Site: brandenburg
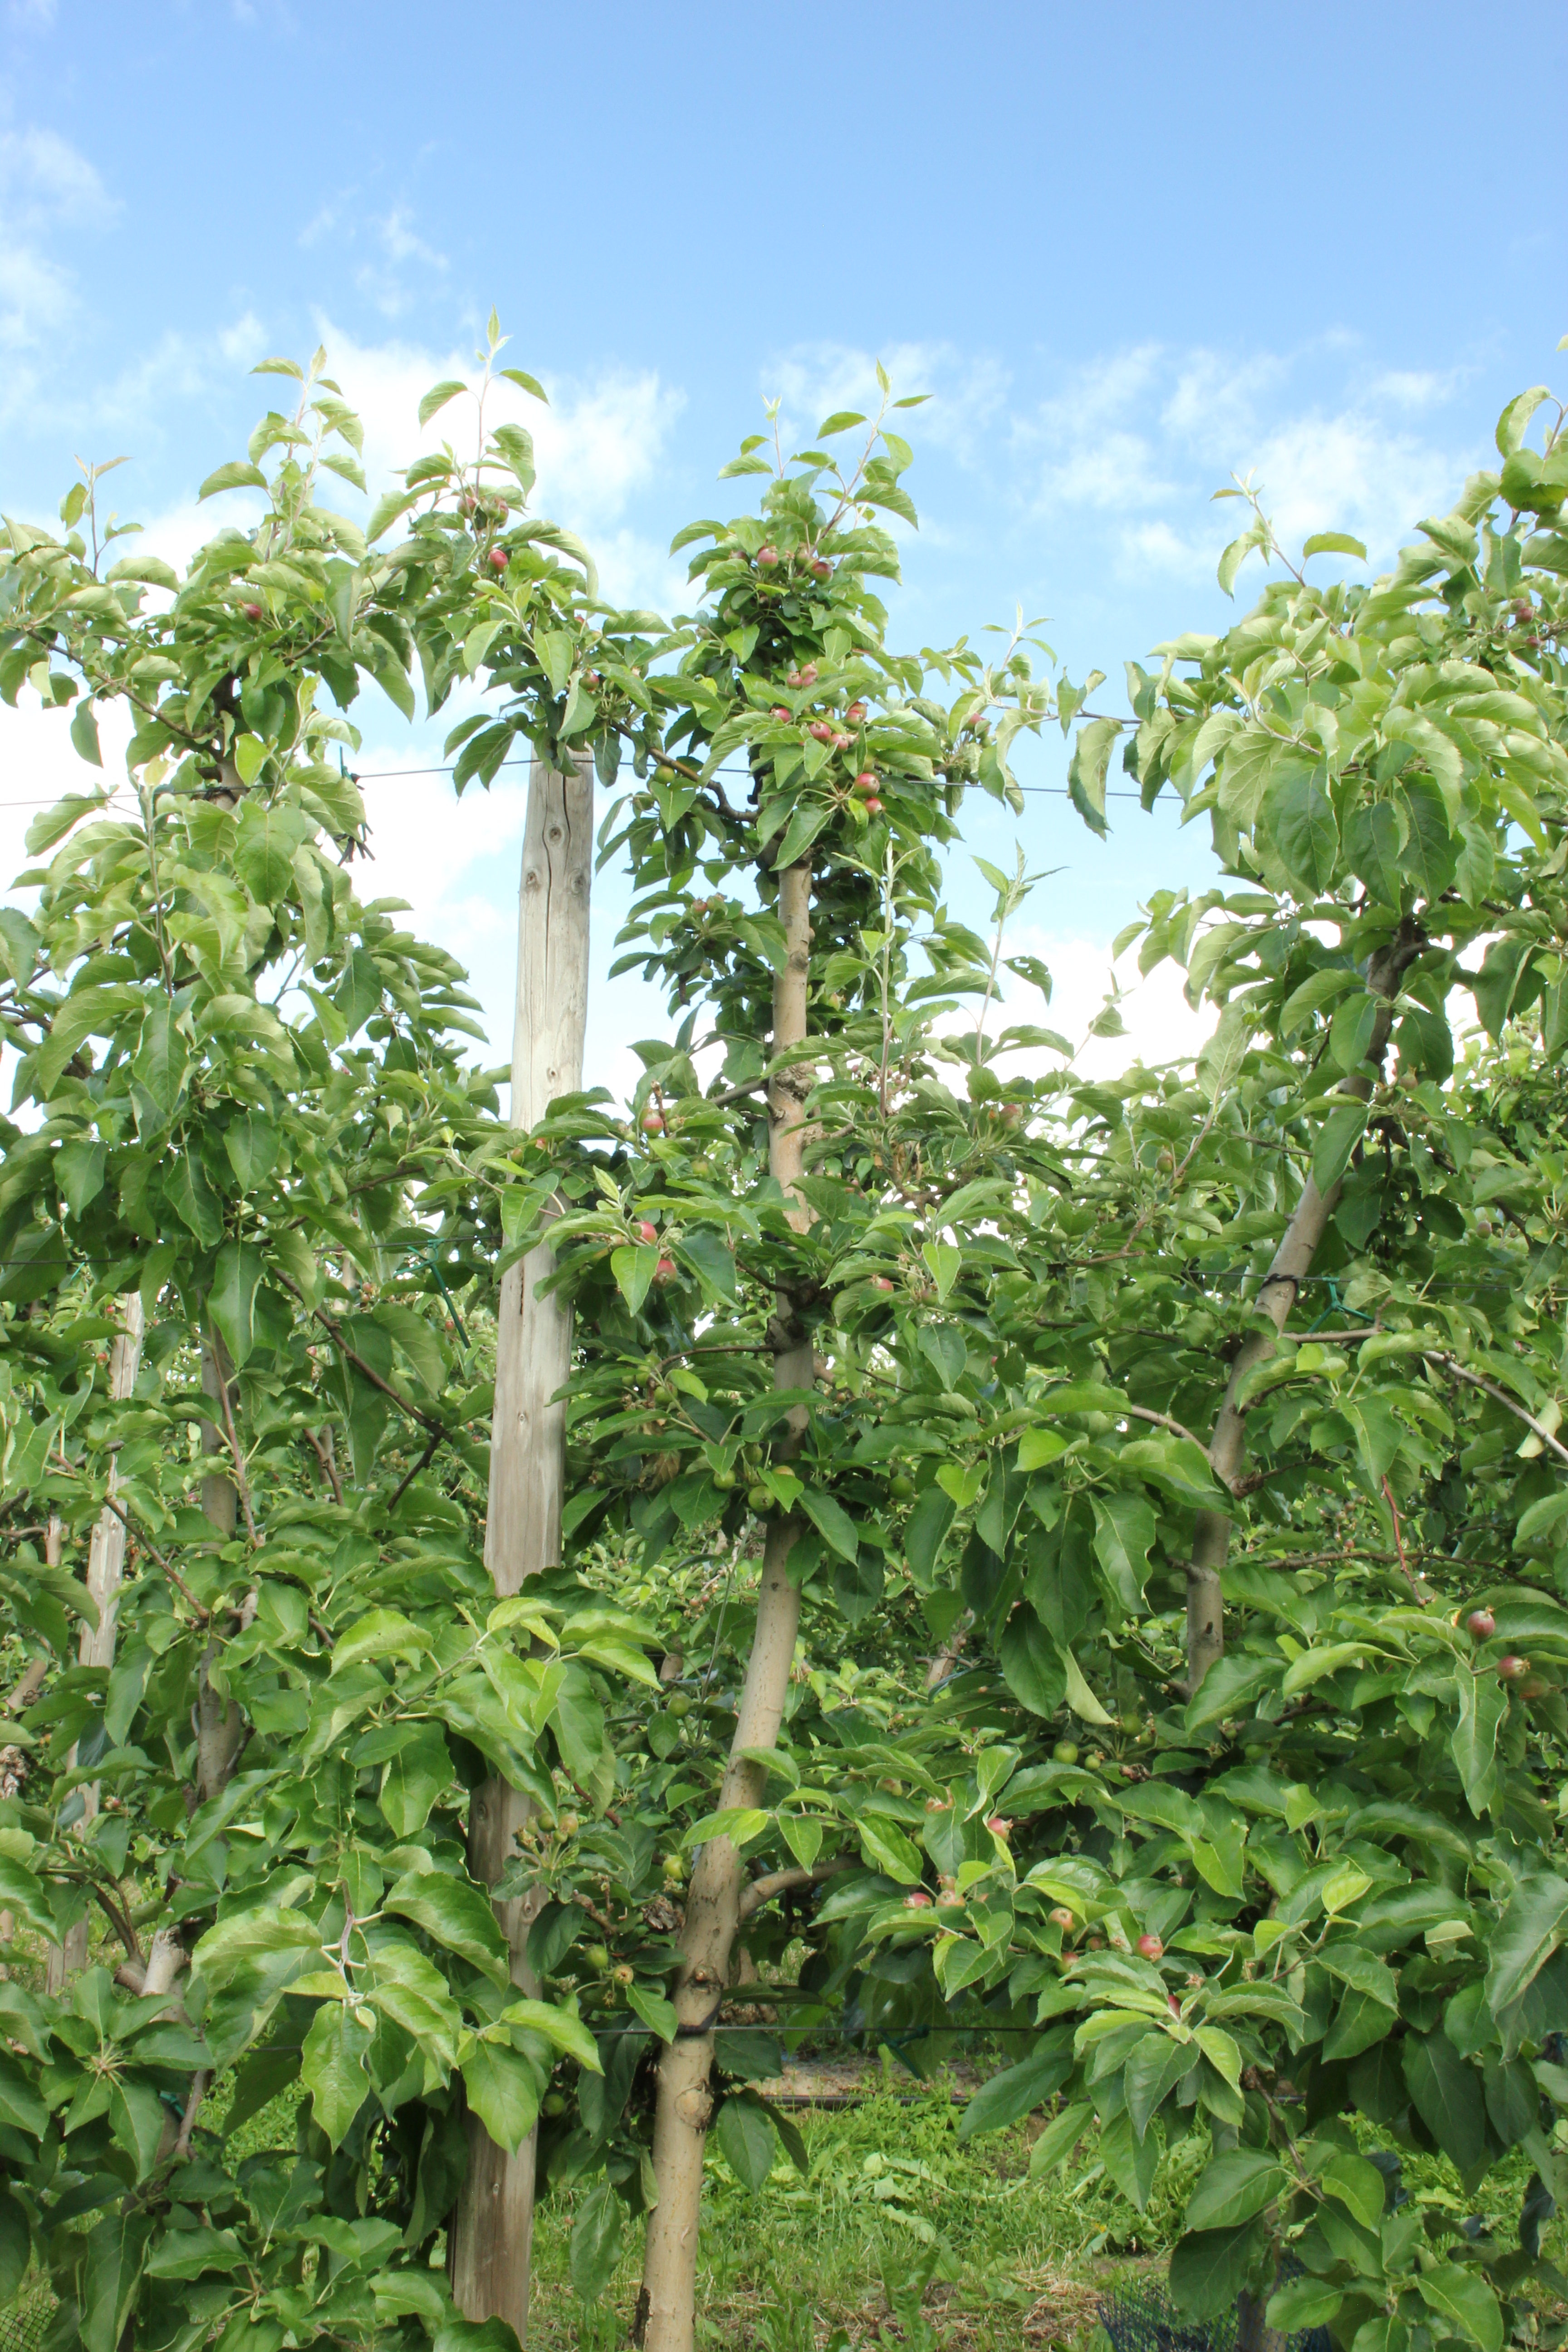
Growth stage (BBCH 72): Development of fruit